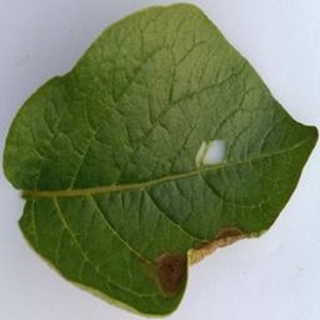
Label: potato_late_blight